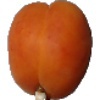
Label: Apricot 1